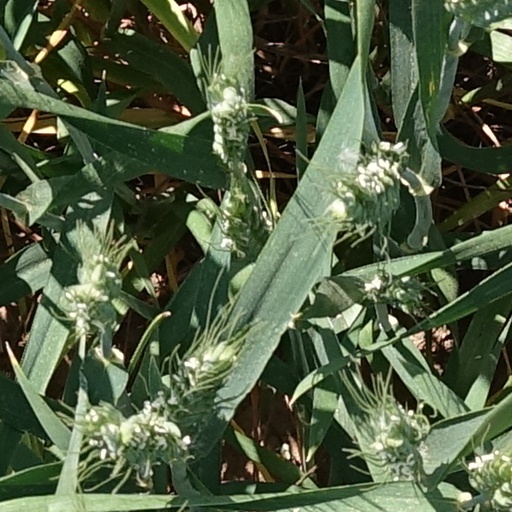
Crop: wheat